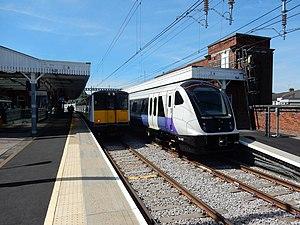
La Class 315 est une unité électrique Britannique à courant alternatif construite par les usines de Brel York de 1980 à 1981. Elle constitue la cinquième et dernières variantes du modèle Britannique de conception 1972 de British Rail conçu pour effectuer des services de banlieue. Elle a finalement englobé 755 voitures et cinq classes.